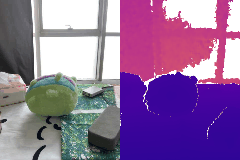
Label: stuffed_toy